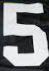
Number: 5